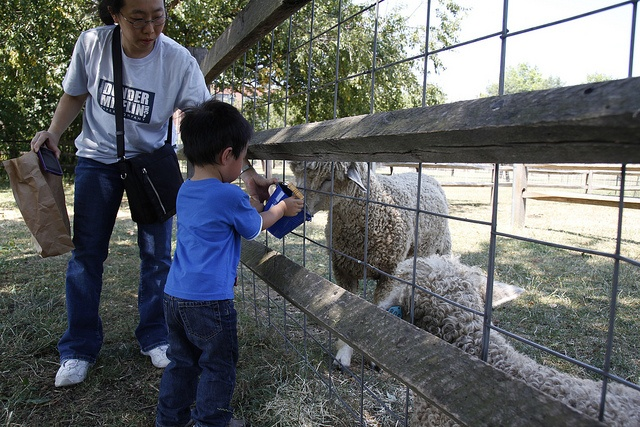
A parent and child standing next to a couple of sheep.
A young boy with a small bucket feeds sheet through a fence.
A young boy feeding two sheep that are in a fence.
a woman and child feeding some animals through the fence
A small child holing a bucket to an animal through a fence.